Henry Parker (Royal Navy officer)

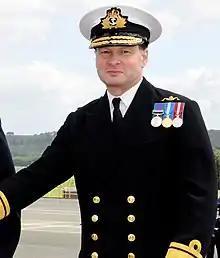
Rear Admiral Parker in 2013

Rear-Admiral Henry Hardyman Parker, CB (born 20 December 1963) is a retired senior Royal Navy officer who served as Director (Carrier Strike).